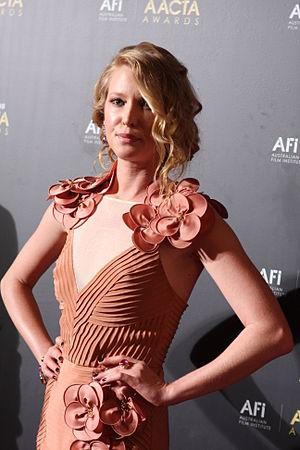
Emma Booth est une actrice australienne et ancien mannequin, née le 28 novembre 1982 à Perth en Australie-Occidentale.